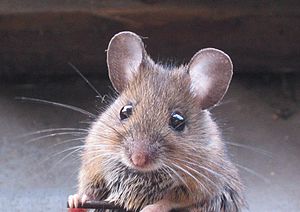
Ægte mus
Skovmus, Apodemus sylvaticus
Skovmus, Apodemus sylvaticus
Ægte mus er en familie af gnavere. Det er den største gnaverfamilie, og de cirka 700 arter er udbredt i alle verdensdele.